Sosa District

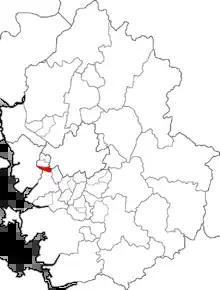
Sosa-gu on a map of South Korea

Sosa District is a district of the city of Bucheon in Gyeonggi Province, South Korea. 'So' means 'white' and 'sa' means 'sand'. Many years ago, there were many streams in this region which is why it is named so.